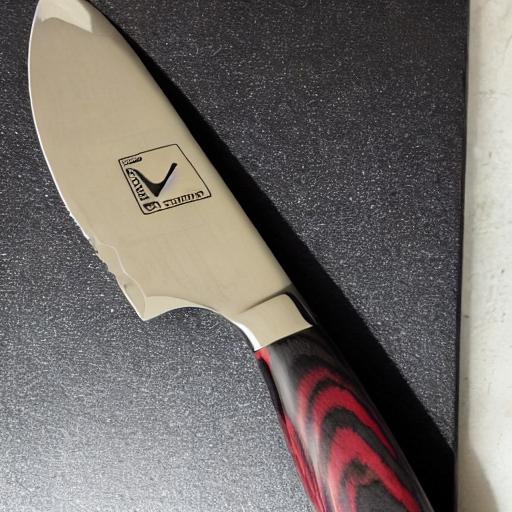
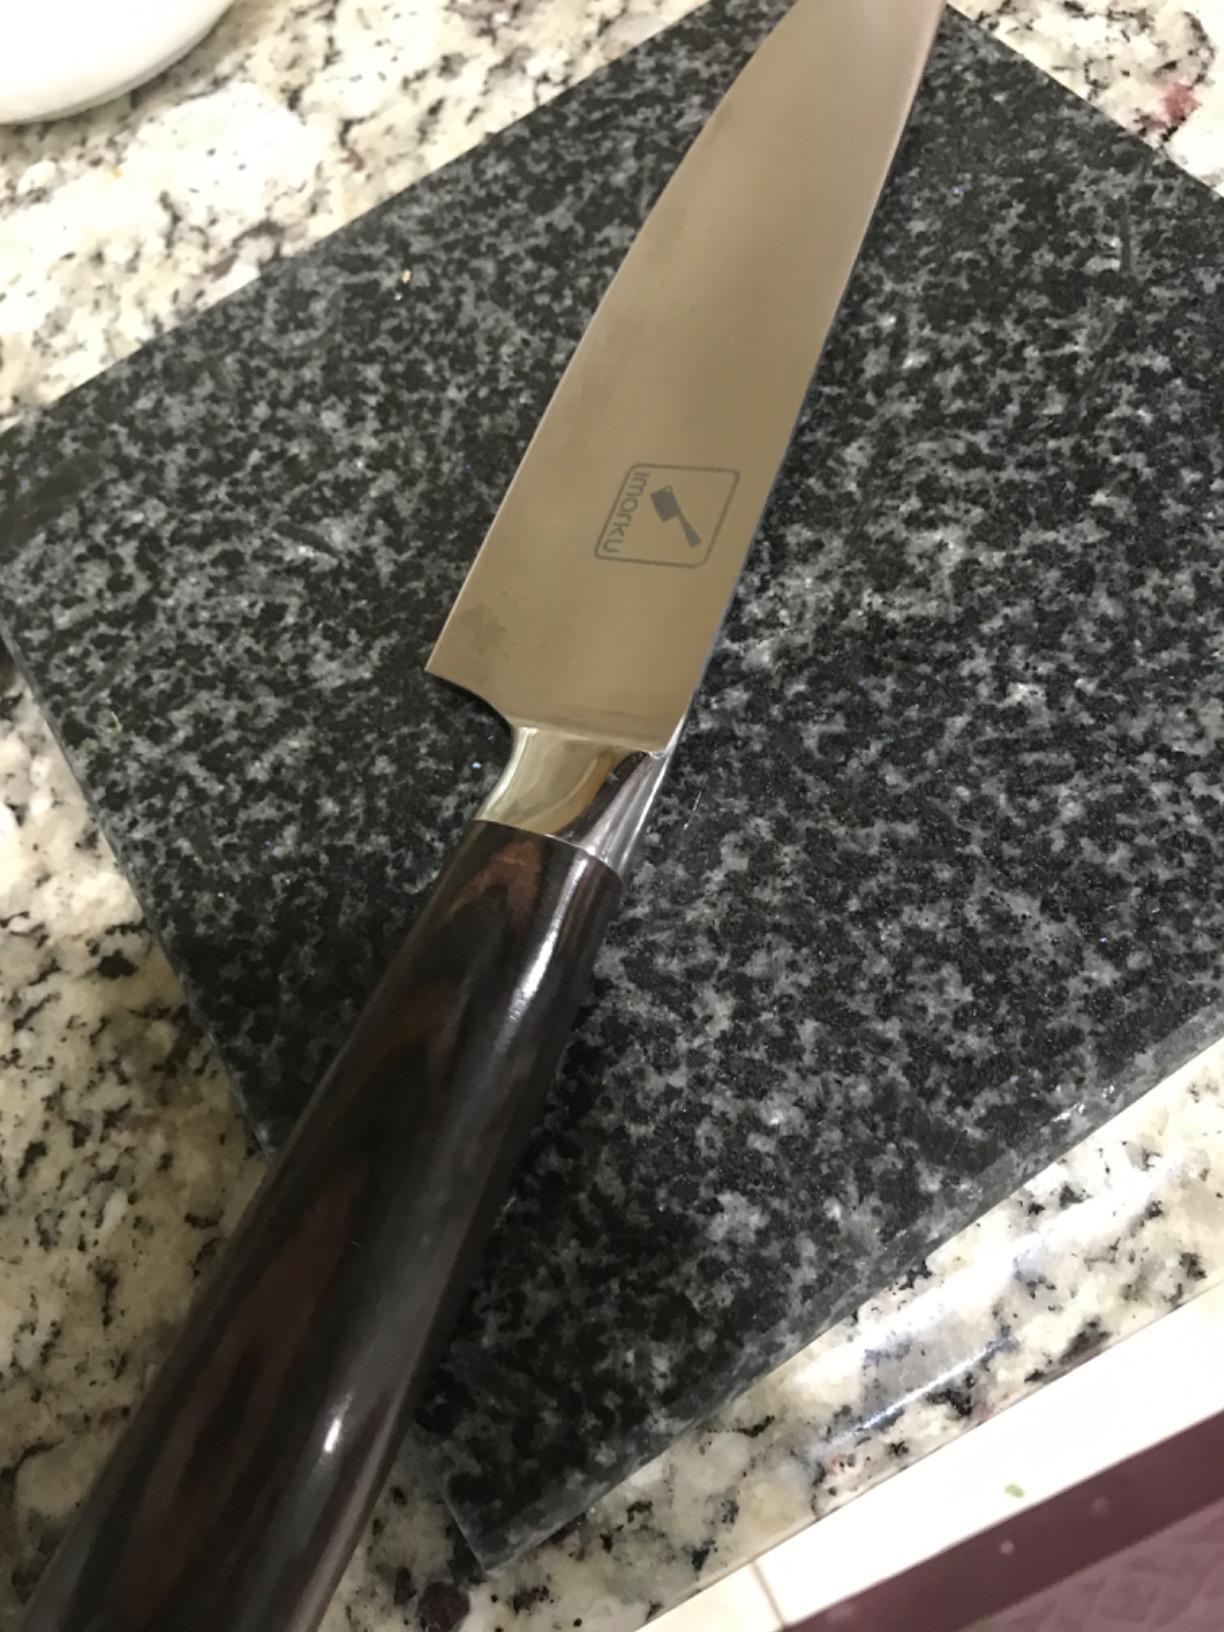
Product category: items_knife
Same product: no